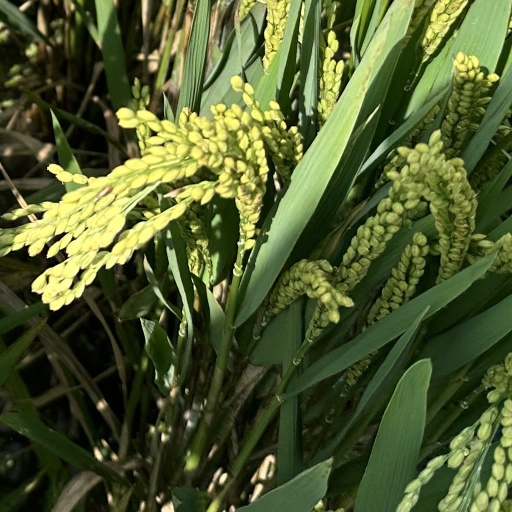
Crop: rice